Fairford Park

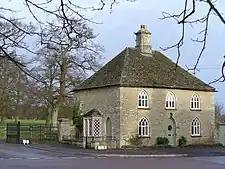
South Lodge, at the entrance to Fairford Park

Fairford Park is a estate in the southern Cotswolds in Gloucestershire, England, close to the small town of Fairford.